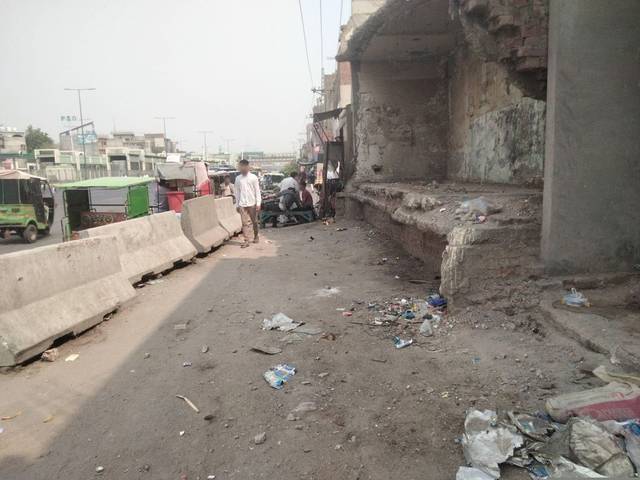
Region: Pakistan
Coordinates: 31.594, 74.303